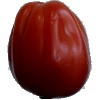
Label: Tomato Heart 1